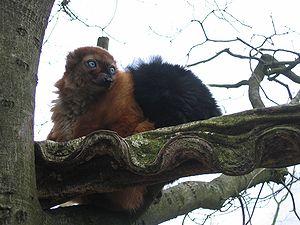
Le Lémur aux yeux turquoise, aussi appelé Lémur de Sclater, est une espèce de primate lémuriforme de la famille des Lemuridae, endémique des forêts tropicales de Madagascar. Longtemps considéré comme une sous-espèce du Lémur noir, certains auteurs le considèrent désormais comme une espèce séparée.